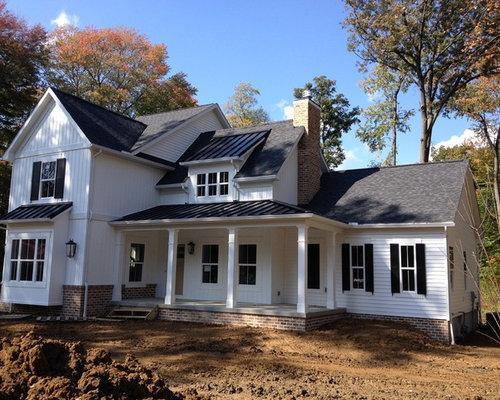
example of a country exterior home design